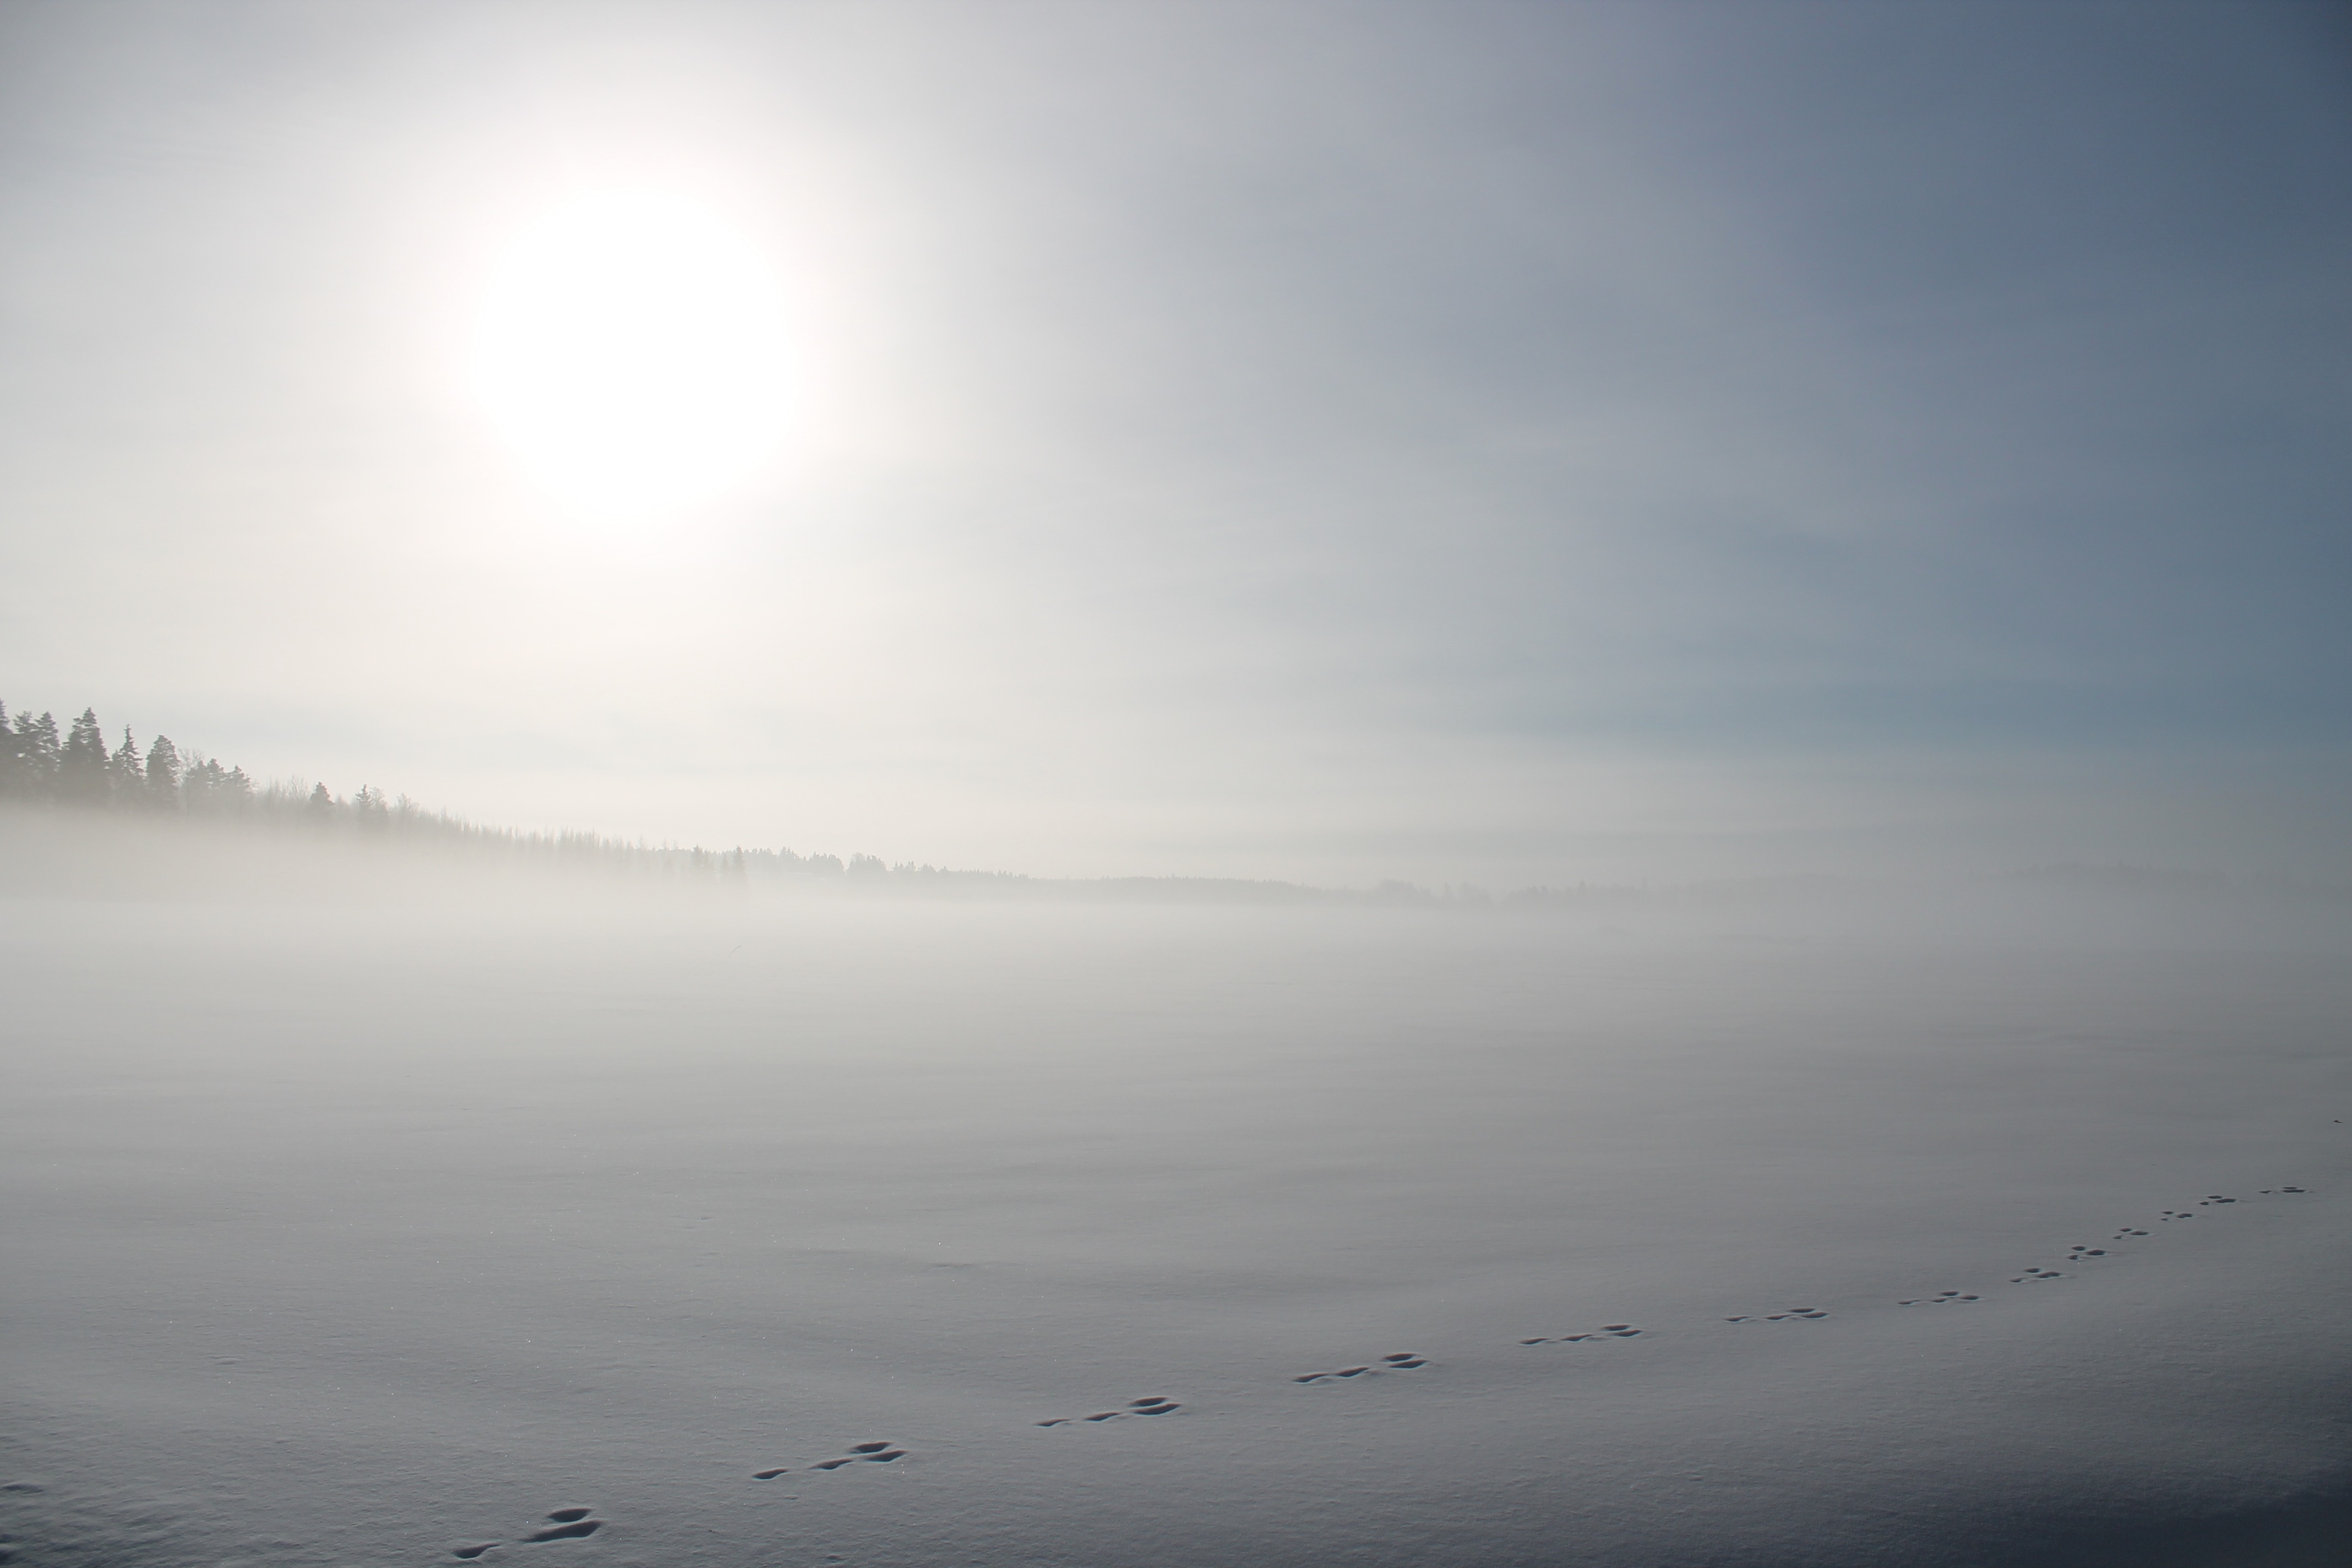
sea, ocean, horizon, snow, winter, cloud, sky, sun, fog, sunrise, mist, field, sunlight, morning, wave, dawn, atmosphere, dusk, reflection, weather, haze, trace, atmospheric phenomenon, atmosphere of earth, hare's trace